Tyler Clutts

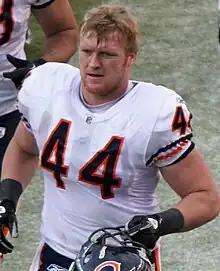
Clutts with the Chicago Bears

Tyler Clutts (born November 9, 1984) is a former American football fullback in the National Football League (NFL) for the Cleveland Browns, Chicago Bears, Houston Texans, Miami Dolphins and Dallas Cowboys. He played college football at Fresno State University.